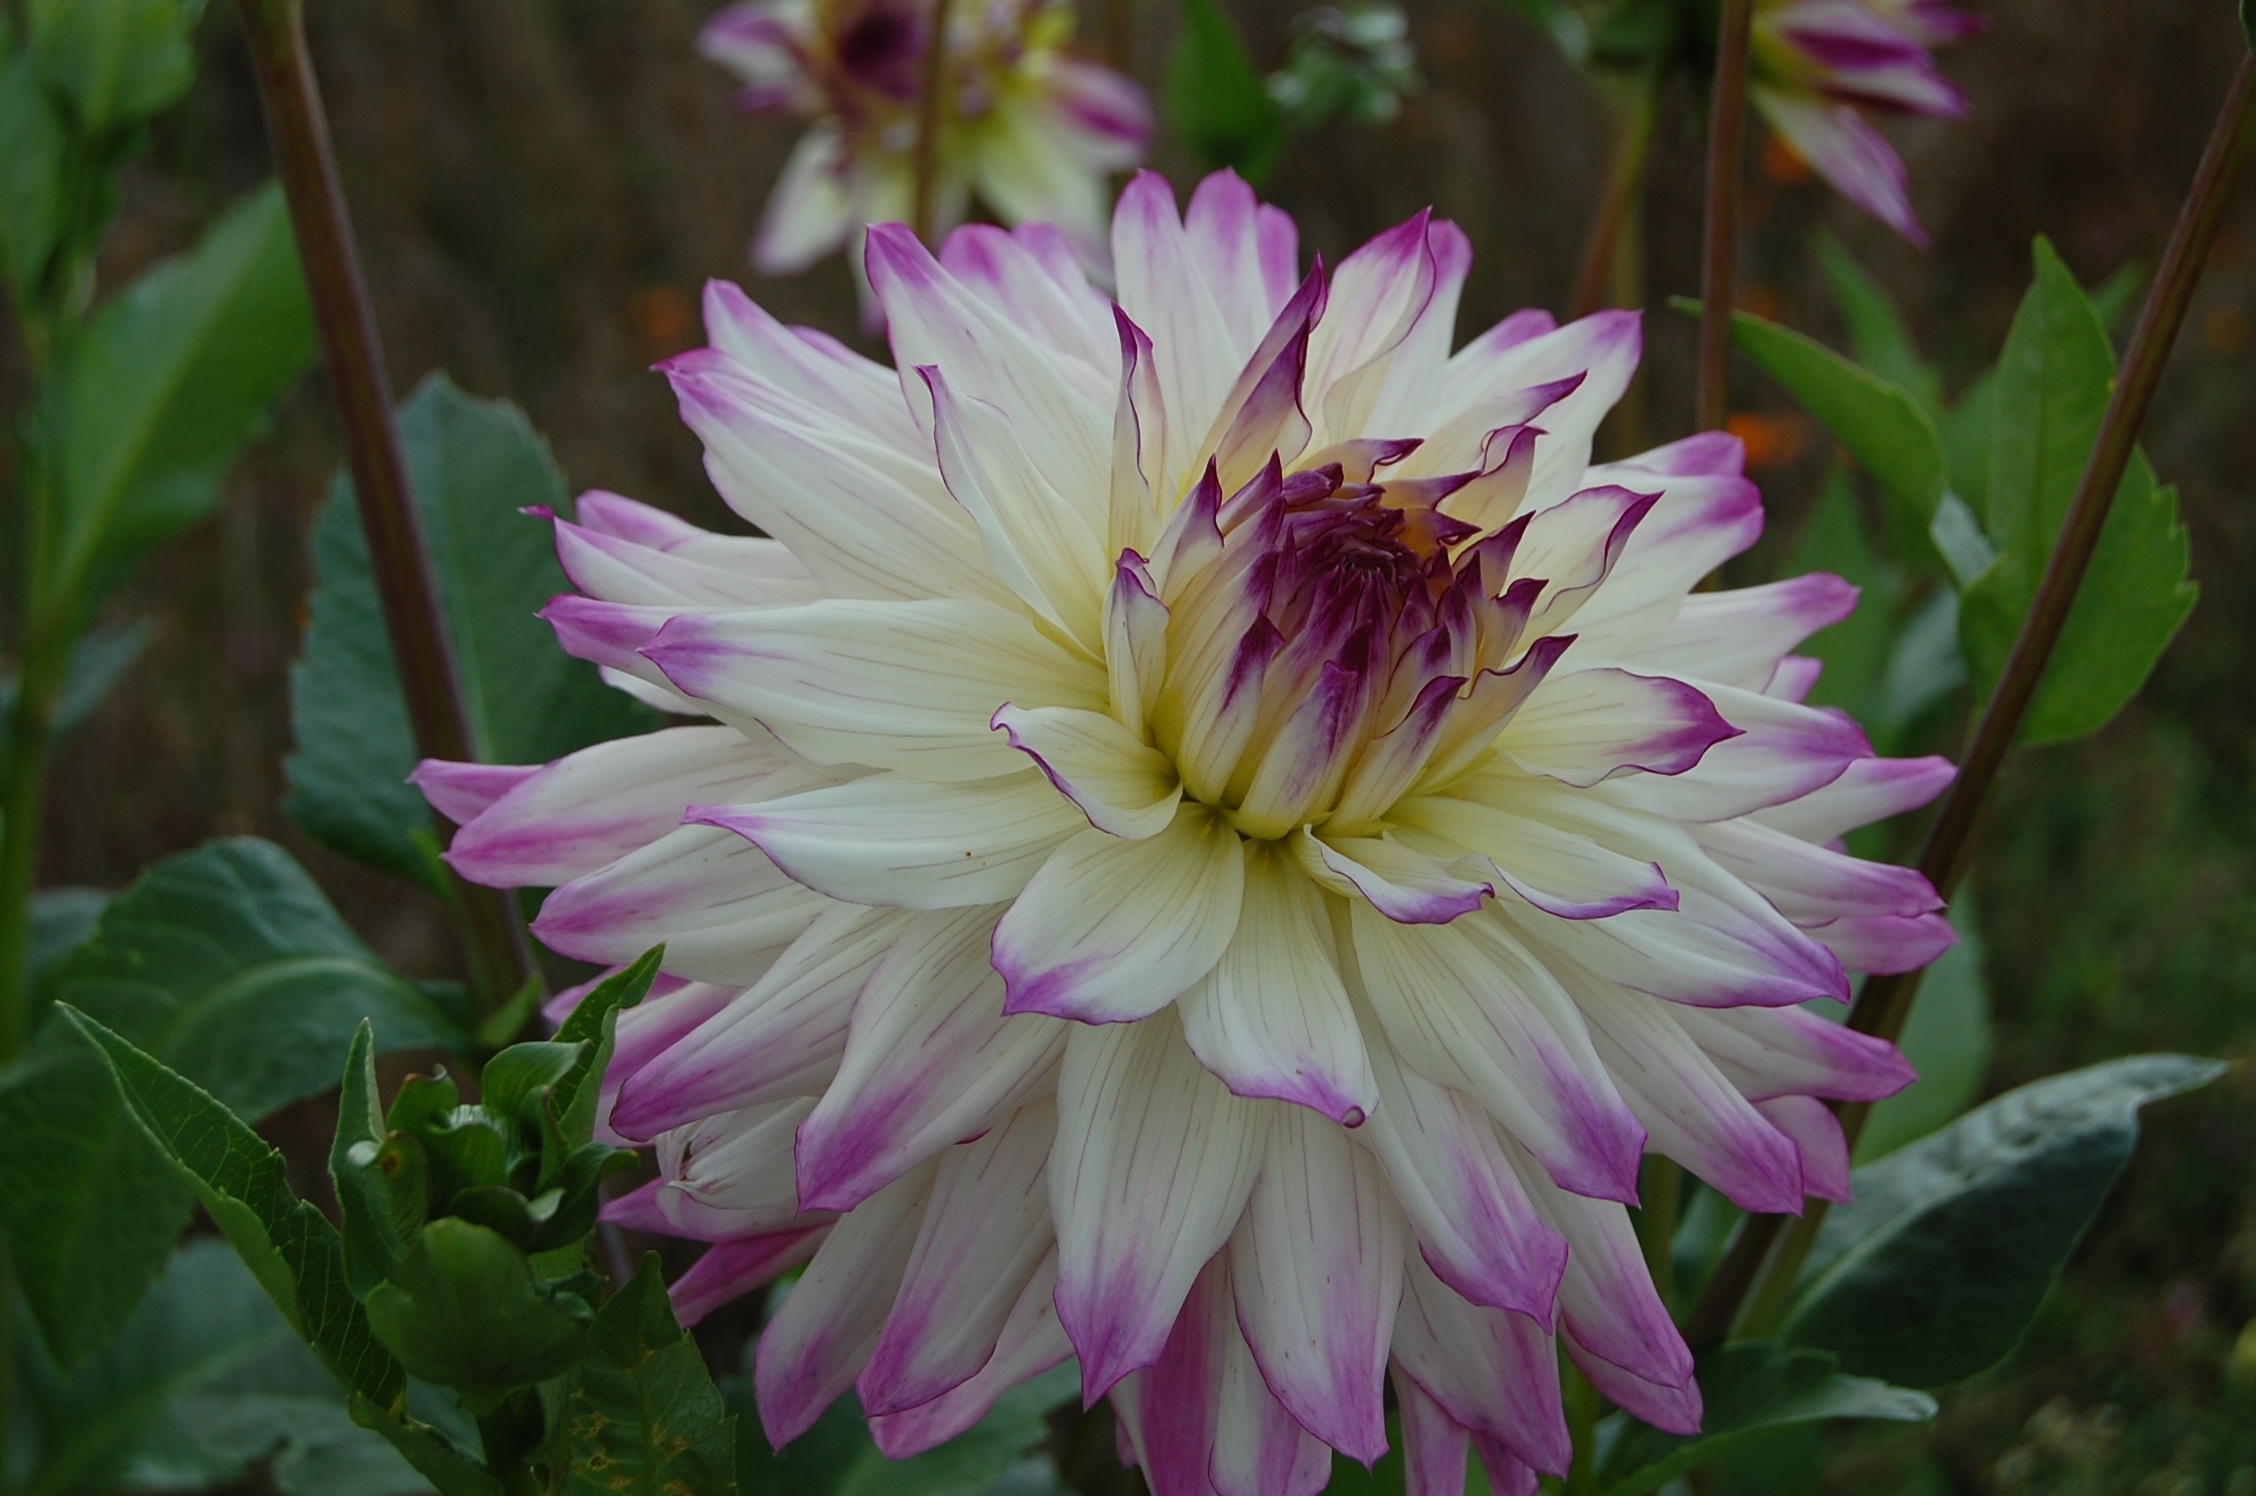
plant, white, flower, purple, petal, summer, botany, yellow, flora, dahlia, flowering plant, daisy family, annual plant, land plant